Avimimus

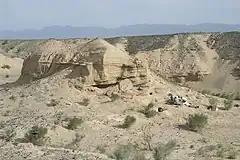
Excavation at a bonebed of "A. nemegtensis" reported in 2006

The Barun Goyot Formation of Mongolia, is estimated to date back to the Campanian stage, between 84 and 70 million years ago of the Late Cretaceous period. During the Late Cretaceous period, the land that is now the Barun Goyot Formation had an arid environment with fields of sand dunes and only intermittent streams. It is slightly younger than the nearby Djadochta Formation, and seems to have been slightly wetter. This formation is noteworthy for the exquisite preservation of small and fragile dinosaur skeletons, a rare occurrence considering that these fossils are typically broken up and dispersed when found in other rock formations.